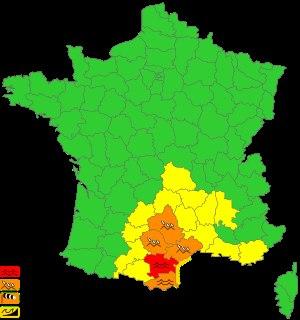
Des inondations se sont produites les 15 et 16 octobre 2018 dans l'Aude, et à la marge dans les départements de l'Hérault et du Tarn, suite à un violent épisode méditerranéen survenu dans la nuit du dimanche 14 au lundi 15 octobre 2018. Le département de l'Aude a été le plus gravement touché par les crues de nombreux cours d'eau, en particulier les secteurs de Trèbes, Limoux et de Carcassonne, avec notamment les communes de Couffoulens, Villegailhenc, Villemoustaussou, Villalier, Villardonnel, Saint-Couat-d'Aude, Coursan, Conques-sur-Orbiel, Saint-Marcel-sur-Aude, Saint-Hilaire, Leuc, Verzeille et Ladern-sur-Lauquet. Les hauteurs d’eau ont atteint en certains endroits des niveaux jamais observés depuis 1891.